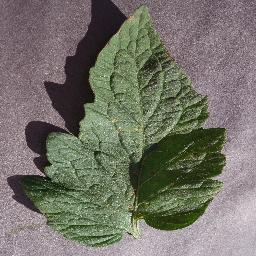
Label: Tomato___Target_Spot